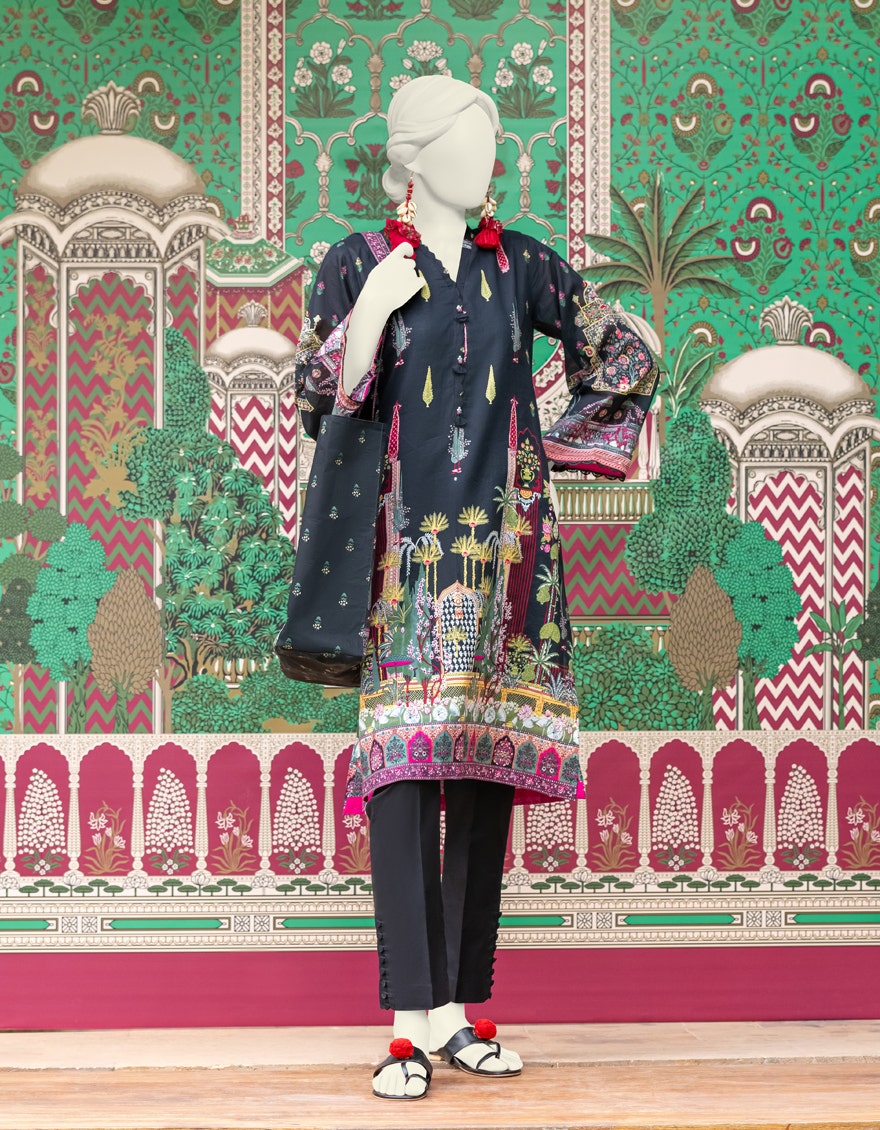
black multi embroidered lawn tunic with dup